Lyambiko

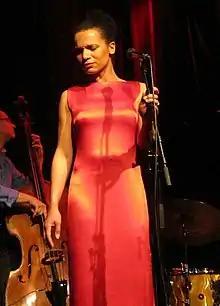
Lyambiko in 2012

Lyambiko (born Sandy Müller; 1978) is a German jazz singer. She has released five charting albums in Germany.